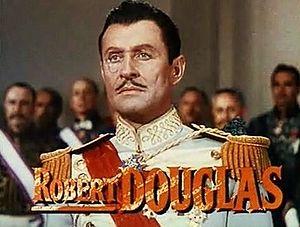
Cette liste comprend une partie des élèves diplômés de la Royal Academy of Dramatic Art.
Robert Douglas est un acteur, réalisateur, producteur de télévision et metteur en scène anglais, de son nom complet Robert Douglas Finlayson, né à Fenny Stratford le 9 novembre 1909, mort à Encinitas le 11 janvier 1999.